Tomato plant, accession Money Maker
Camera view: tilt-top (135 deg); turntable rotation: 90 degrees
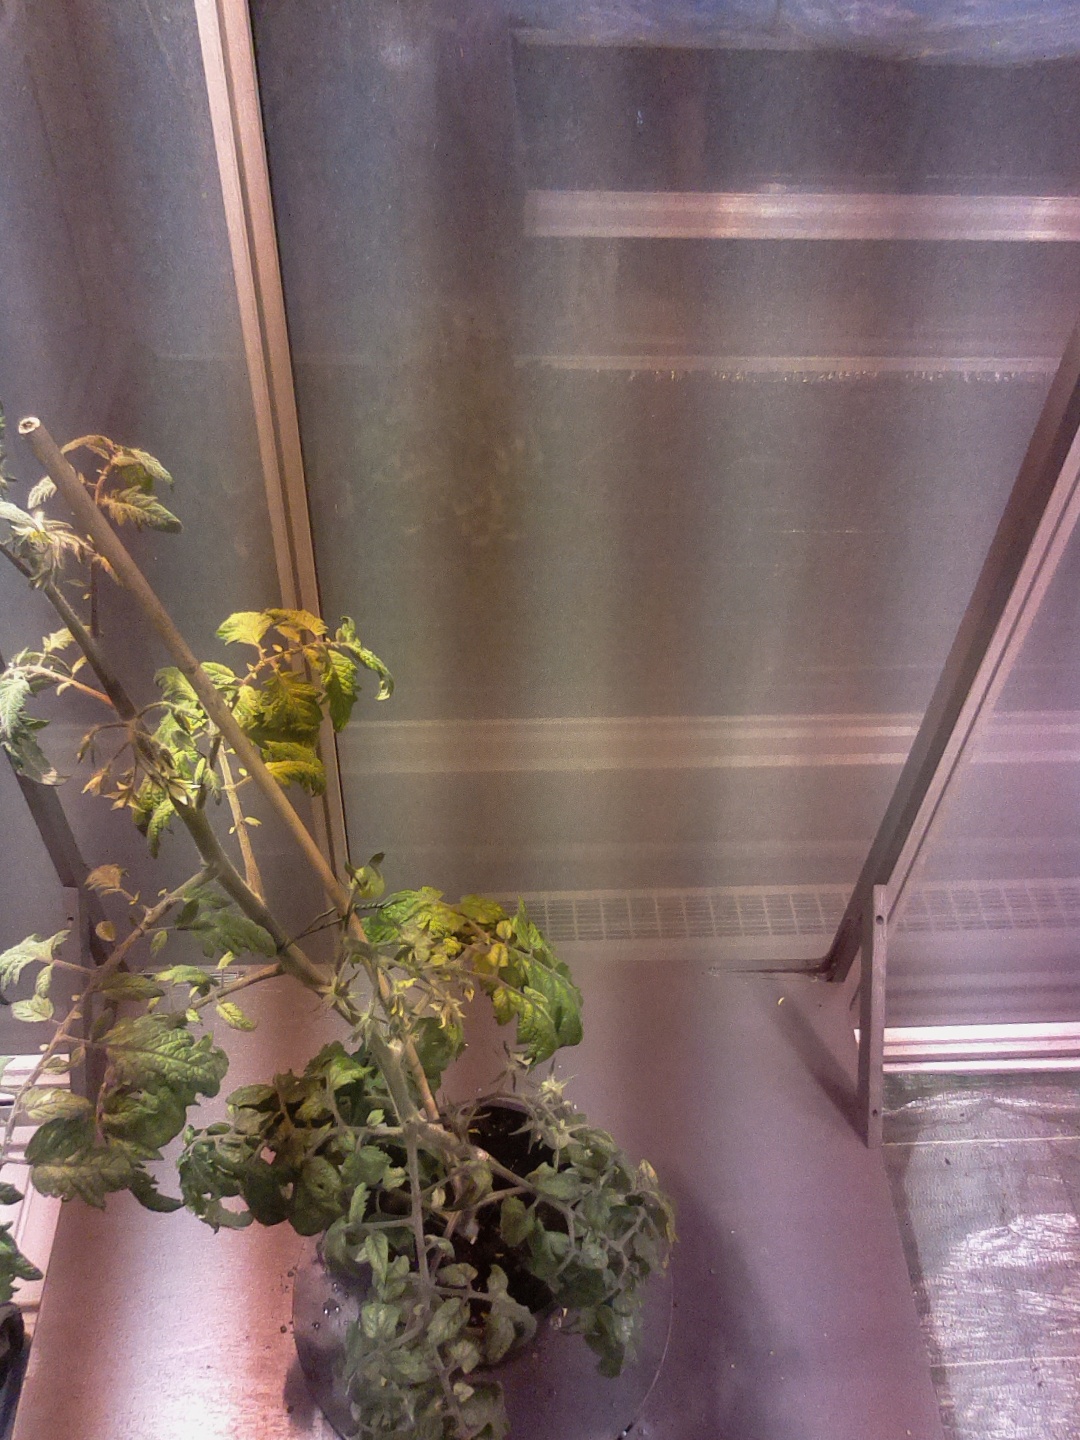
BBCH growth stage 72: 20%-30% of final fruit size